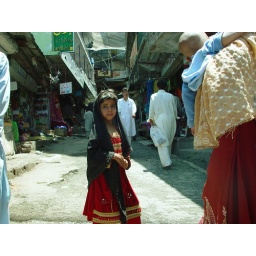
(Very curious) girl in the Murree market